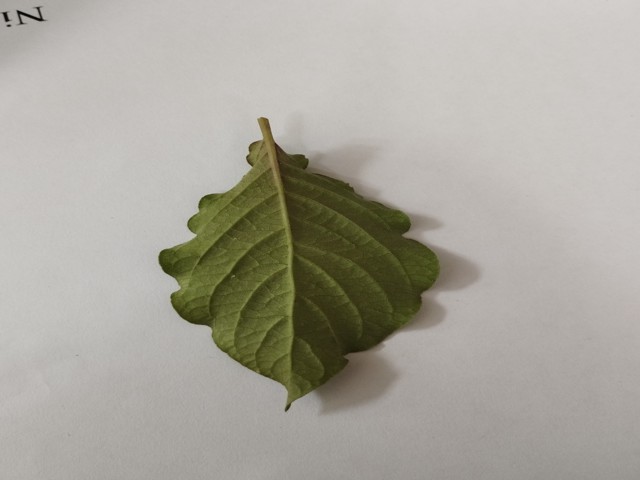
Plant: apang